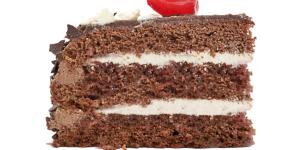
torta fria de chocolate